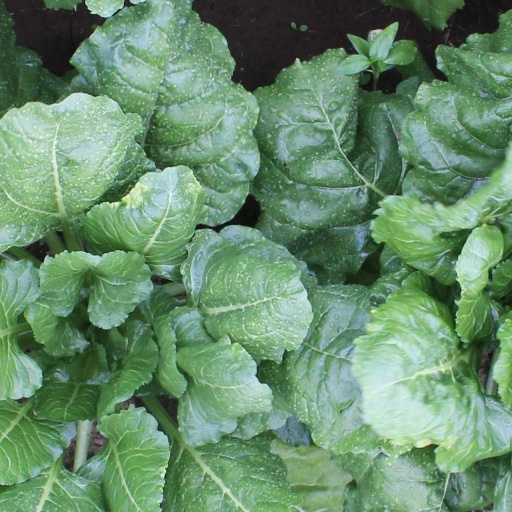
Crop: sugar beet